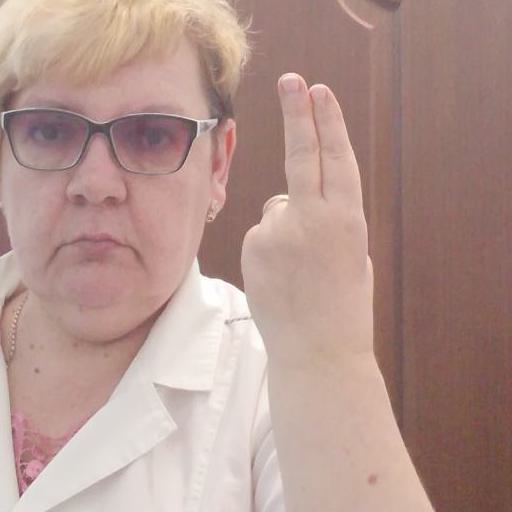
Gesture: two_up_inverted